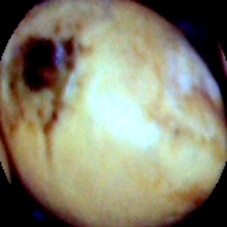
Label: Broken